Stefano Fiore

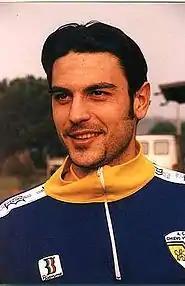
Stefano Fiore during his spell at Chievo

Fiore was born in Cosenza, and he began his professional footballing career with his domestic club in 1992. He played just 11 games before moving to Parma in 1994. He made his Serie A debut with the club at the age of nineteen, in a 0–0 away draw against Genoa, on 11 December 1994. During that season, Parma came in third in Serie A, and reached the final of the Coppa Italia. Their most prestigious success was achieved with their UEFA Cup victory over season rivals Juventus, and Fiore was inserted into the starting eleven by manager Nevio Scala, in the return leg of the final, which finished 1–1. This allowed Fiore to gain international experience alongside his established teammates such as Gianfranco Zola, Fernando Couto, and Dino Baggio. His limited playing time with them persuaded him to move to Padova for the following season, where he scored one goal in 24 games. In the 1996–97 season, Fiore moved to Serie B side Chievo, where he was impressive, notching up two goals and plenty of assists. This prompted former club, Parma, to re-sign the midfielder in 1997. For the next two seasons he became a more permanent member of the squad; although he was mainly left on the bench during the 1997–98 season, he looked far more impressive than his main starting eleven contender, the ageing Dino Baggio, when he was given a chance, and he became a member of the starting line-up during the following 1998–99 season. This season was Fiore's most successful season, as Parma finished fourth in Serie A, and won the Coppa Italia over Fiorentina. Fiore also won his second career UEFA Cup with Parma that season, as they defeated Marseille 3–0 in the final in Moscow. Fiore was one of the protagonists of Parma's triumphant European campaign that season, notching two goals in ten UEFA Cup appearances.